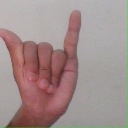
अक्षर: य